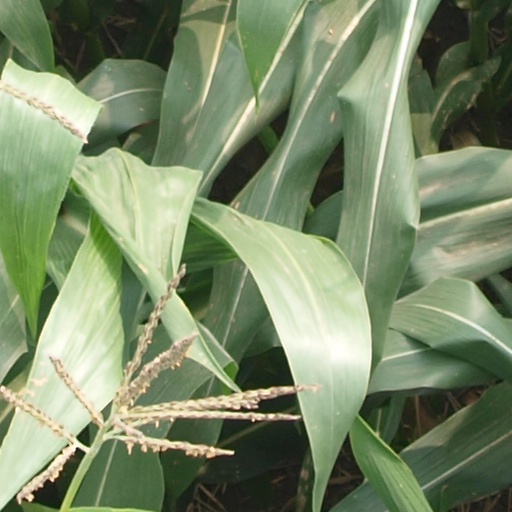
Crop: maize; corn